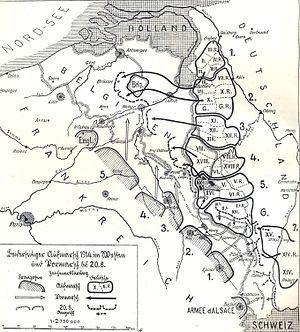
La mobilisation allemande de 1914 désigne le rappel sous les drapeaux en 1914 de théoriquement tous les Allemands aptes au service militaire.
Le sac de Dinant ou massacre de Dinant désigne les exécutions en masse de civils, le pillage et la mise à sac de Dinant, de Neffe et de Bouvignes-sur-Meuse, en Belgique, perpétrés par les troupes allemandes lors de la bataille de Dinant qui les opposait aux Français durant la Première Guerre mondiale.
L’ordre de bataille de l'armée allemande en 1914 fournit l'organisation de la Deutsches Heer juste après sa mobilisation et sa concentration. Cet ordre de bataille est très proche de celle de son adversaire français : les forces sont structurées en un petit nombre d'armées, chacune subdivisée en corps d'armée composé de deux à trois divisions.
La bataille des Frontières désigne l'une des premières phases de combats de la Première Guerre mondiale sur le front ouest en août 1914, juste après la mobilisation des différents belligérants. Comme il s'agit d'une expression française, le terme désigne la série d'affrontements entre les troupes allemandes et franco-britanniques le long des frontières franco-belge et franco-allemande, sur une période allant du 7 au 23 août 1914.
Le plan Schlieffen est un plan militaire datant de 1905, qui a été appliqué sous une forme modifiée par les armées allemandes au tout début de la Première Guerre mondiale. Il doit son surnom au général von Schlieffen, chef de l'État-Major général de l'Armée allemande de 1891 à 1905, mais c'est le général von Moltke qui a adapté continuellement le plan de 1906 à 1913 et l'a fait appliquer en août 1914.